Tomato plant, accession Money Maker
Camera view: vertical (180 deg); turntable rotation: 150 degrees
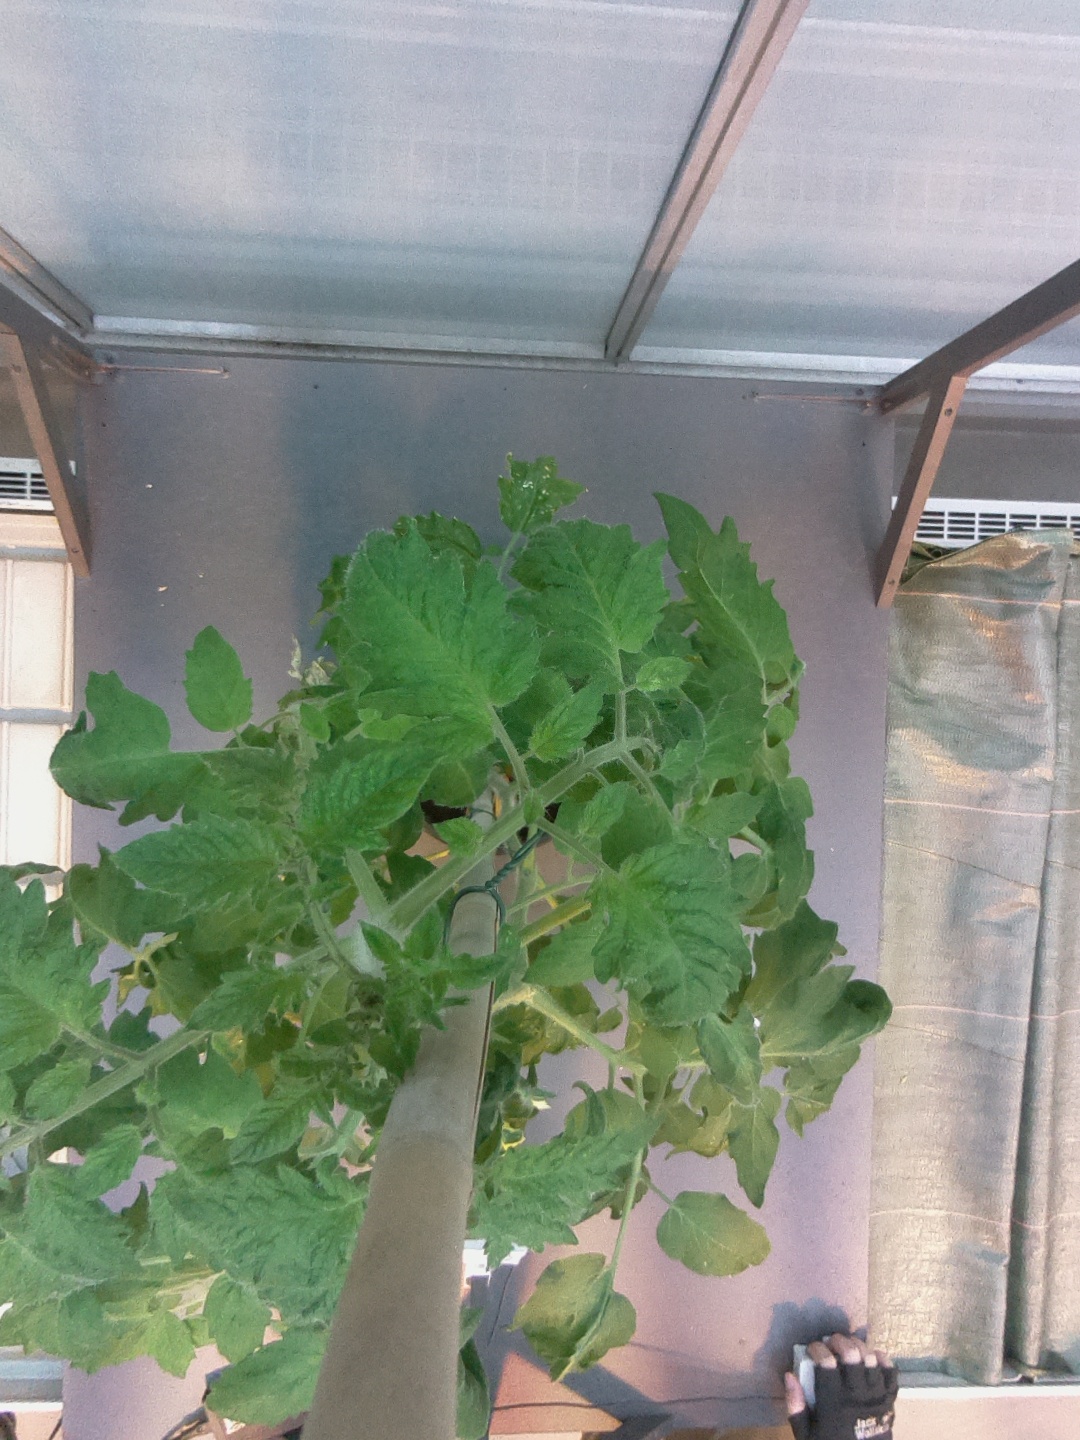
BBCH growth stage 62: 20%-30% of flowers open